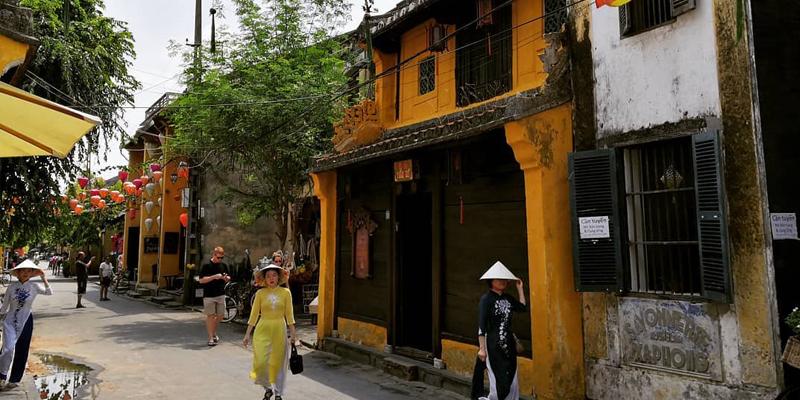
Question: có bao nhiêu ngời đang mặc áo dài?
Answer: có ba người đang mặc áo dài